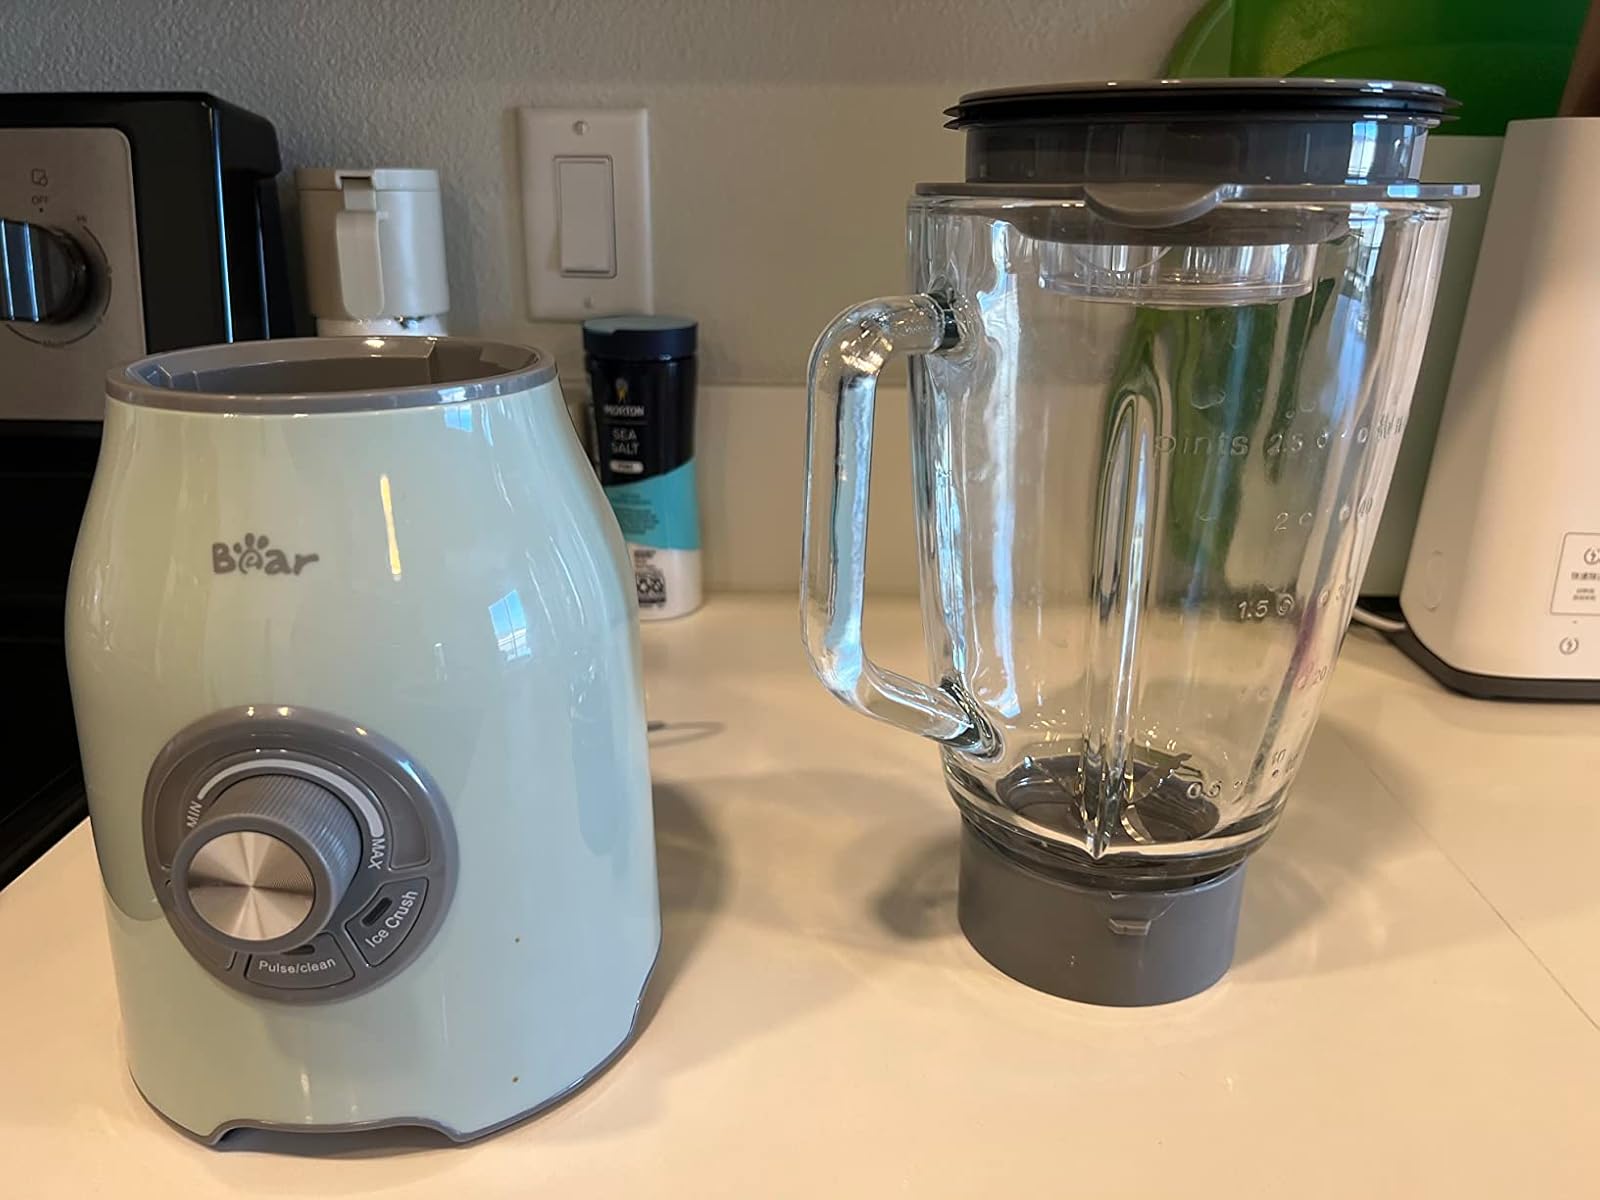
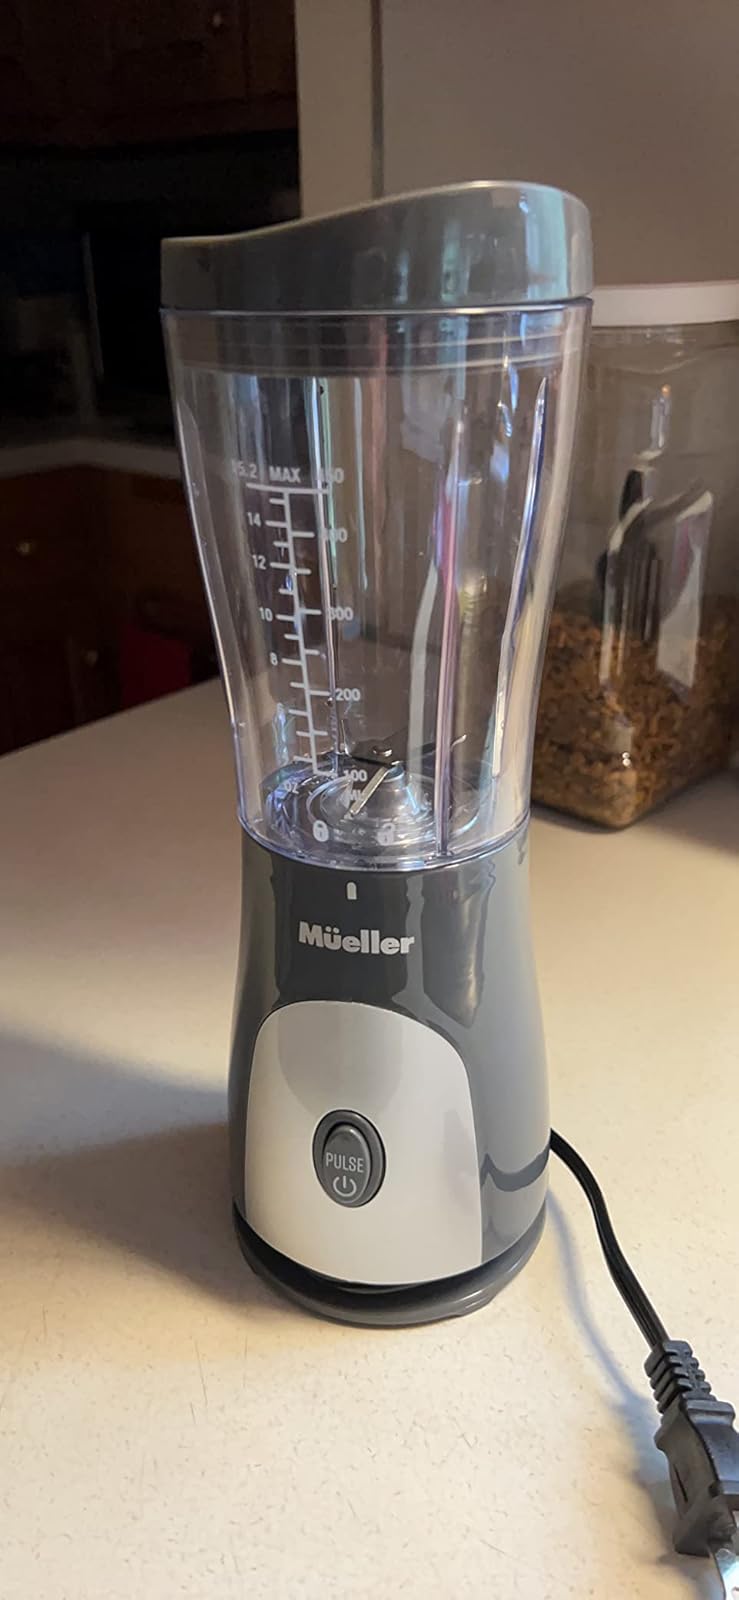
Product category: items_blender
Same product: no